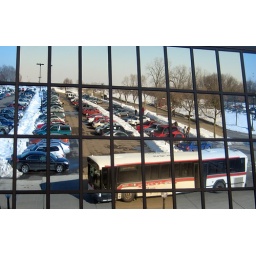
As seen in the mirror wall of OSC entrance.